Basel

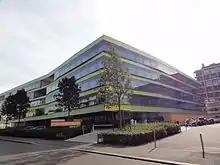
University Children's Hospital Basel

From the , 41,916 or 25.2% were Roman Catholic, while 39,180 or 23.5% belonged to the Swiss Reformed Church. Of the rest of the population, there were 4,567 members of an Orthodox church (or about 2.74% of the population), 459 individuals (or about 0.28% of the population) who belonged to the Christian Catholic Church and 3,464 individuals (or about 2.08% of the population) who belonged to another Christian church. There were 12,368 individuals (or about 7.43% of the population) who were Muslim, 1,325 individuals (or about 0.80% of the population) who were Jewish, however only members of religious institutions are counted as such by the municipality, which makes the actual number of people of Jewish descent living in Basel considerably higher. There were 746 individuals who were Buddhist, 947 individuals who were Hindu and 485 individuals who belonged to another church. 52,321 (or about 31.41% of the population) belonged to no church, are agnostic or atheist, and 8,780 individuals (or about 5.27% of the population) did not answer the question.